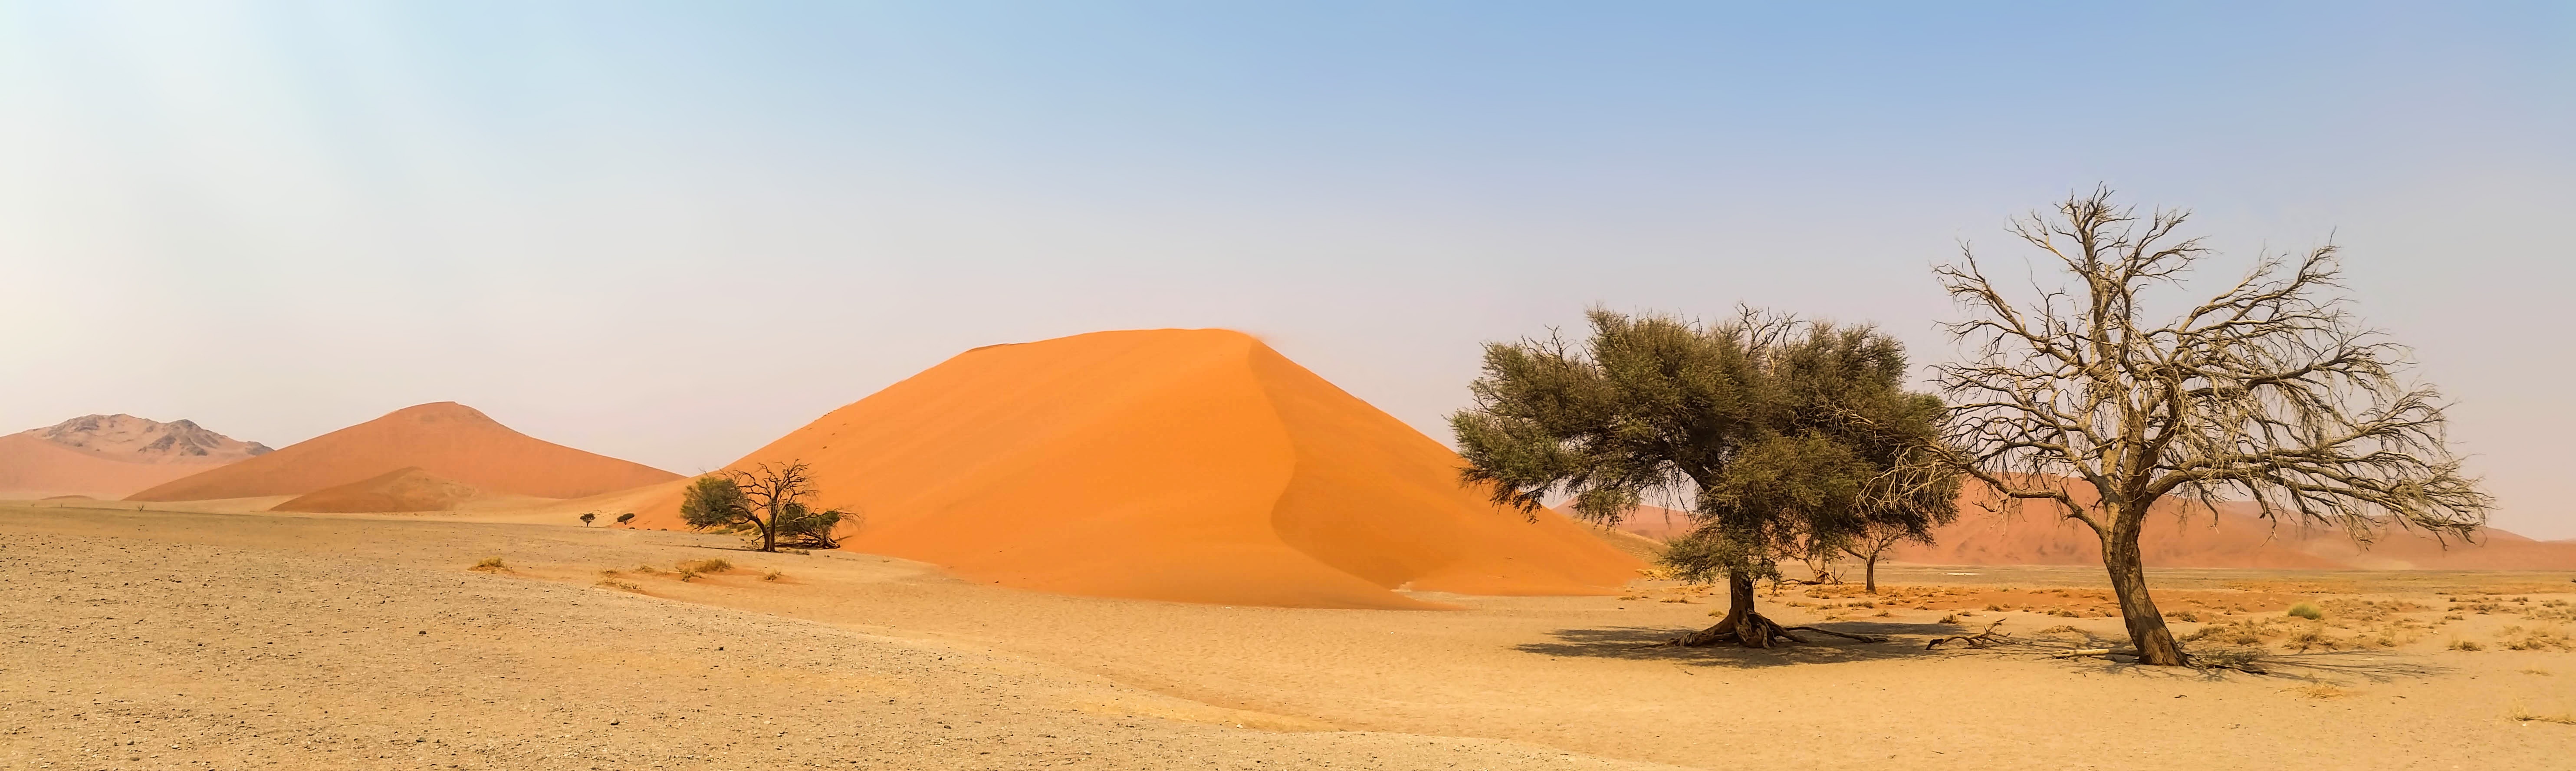
landscape, nature, sand, desert, dry, africa, national park, trees, sandy, dunes, plateau, habitat, ecosystem, sahara, wadi, landform, erg, sand dunes, namibia, heiss, namib desert, natural environment, geographical feature, aeolian landform